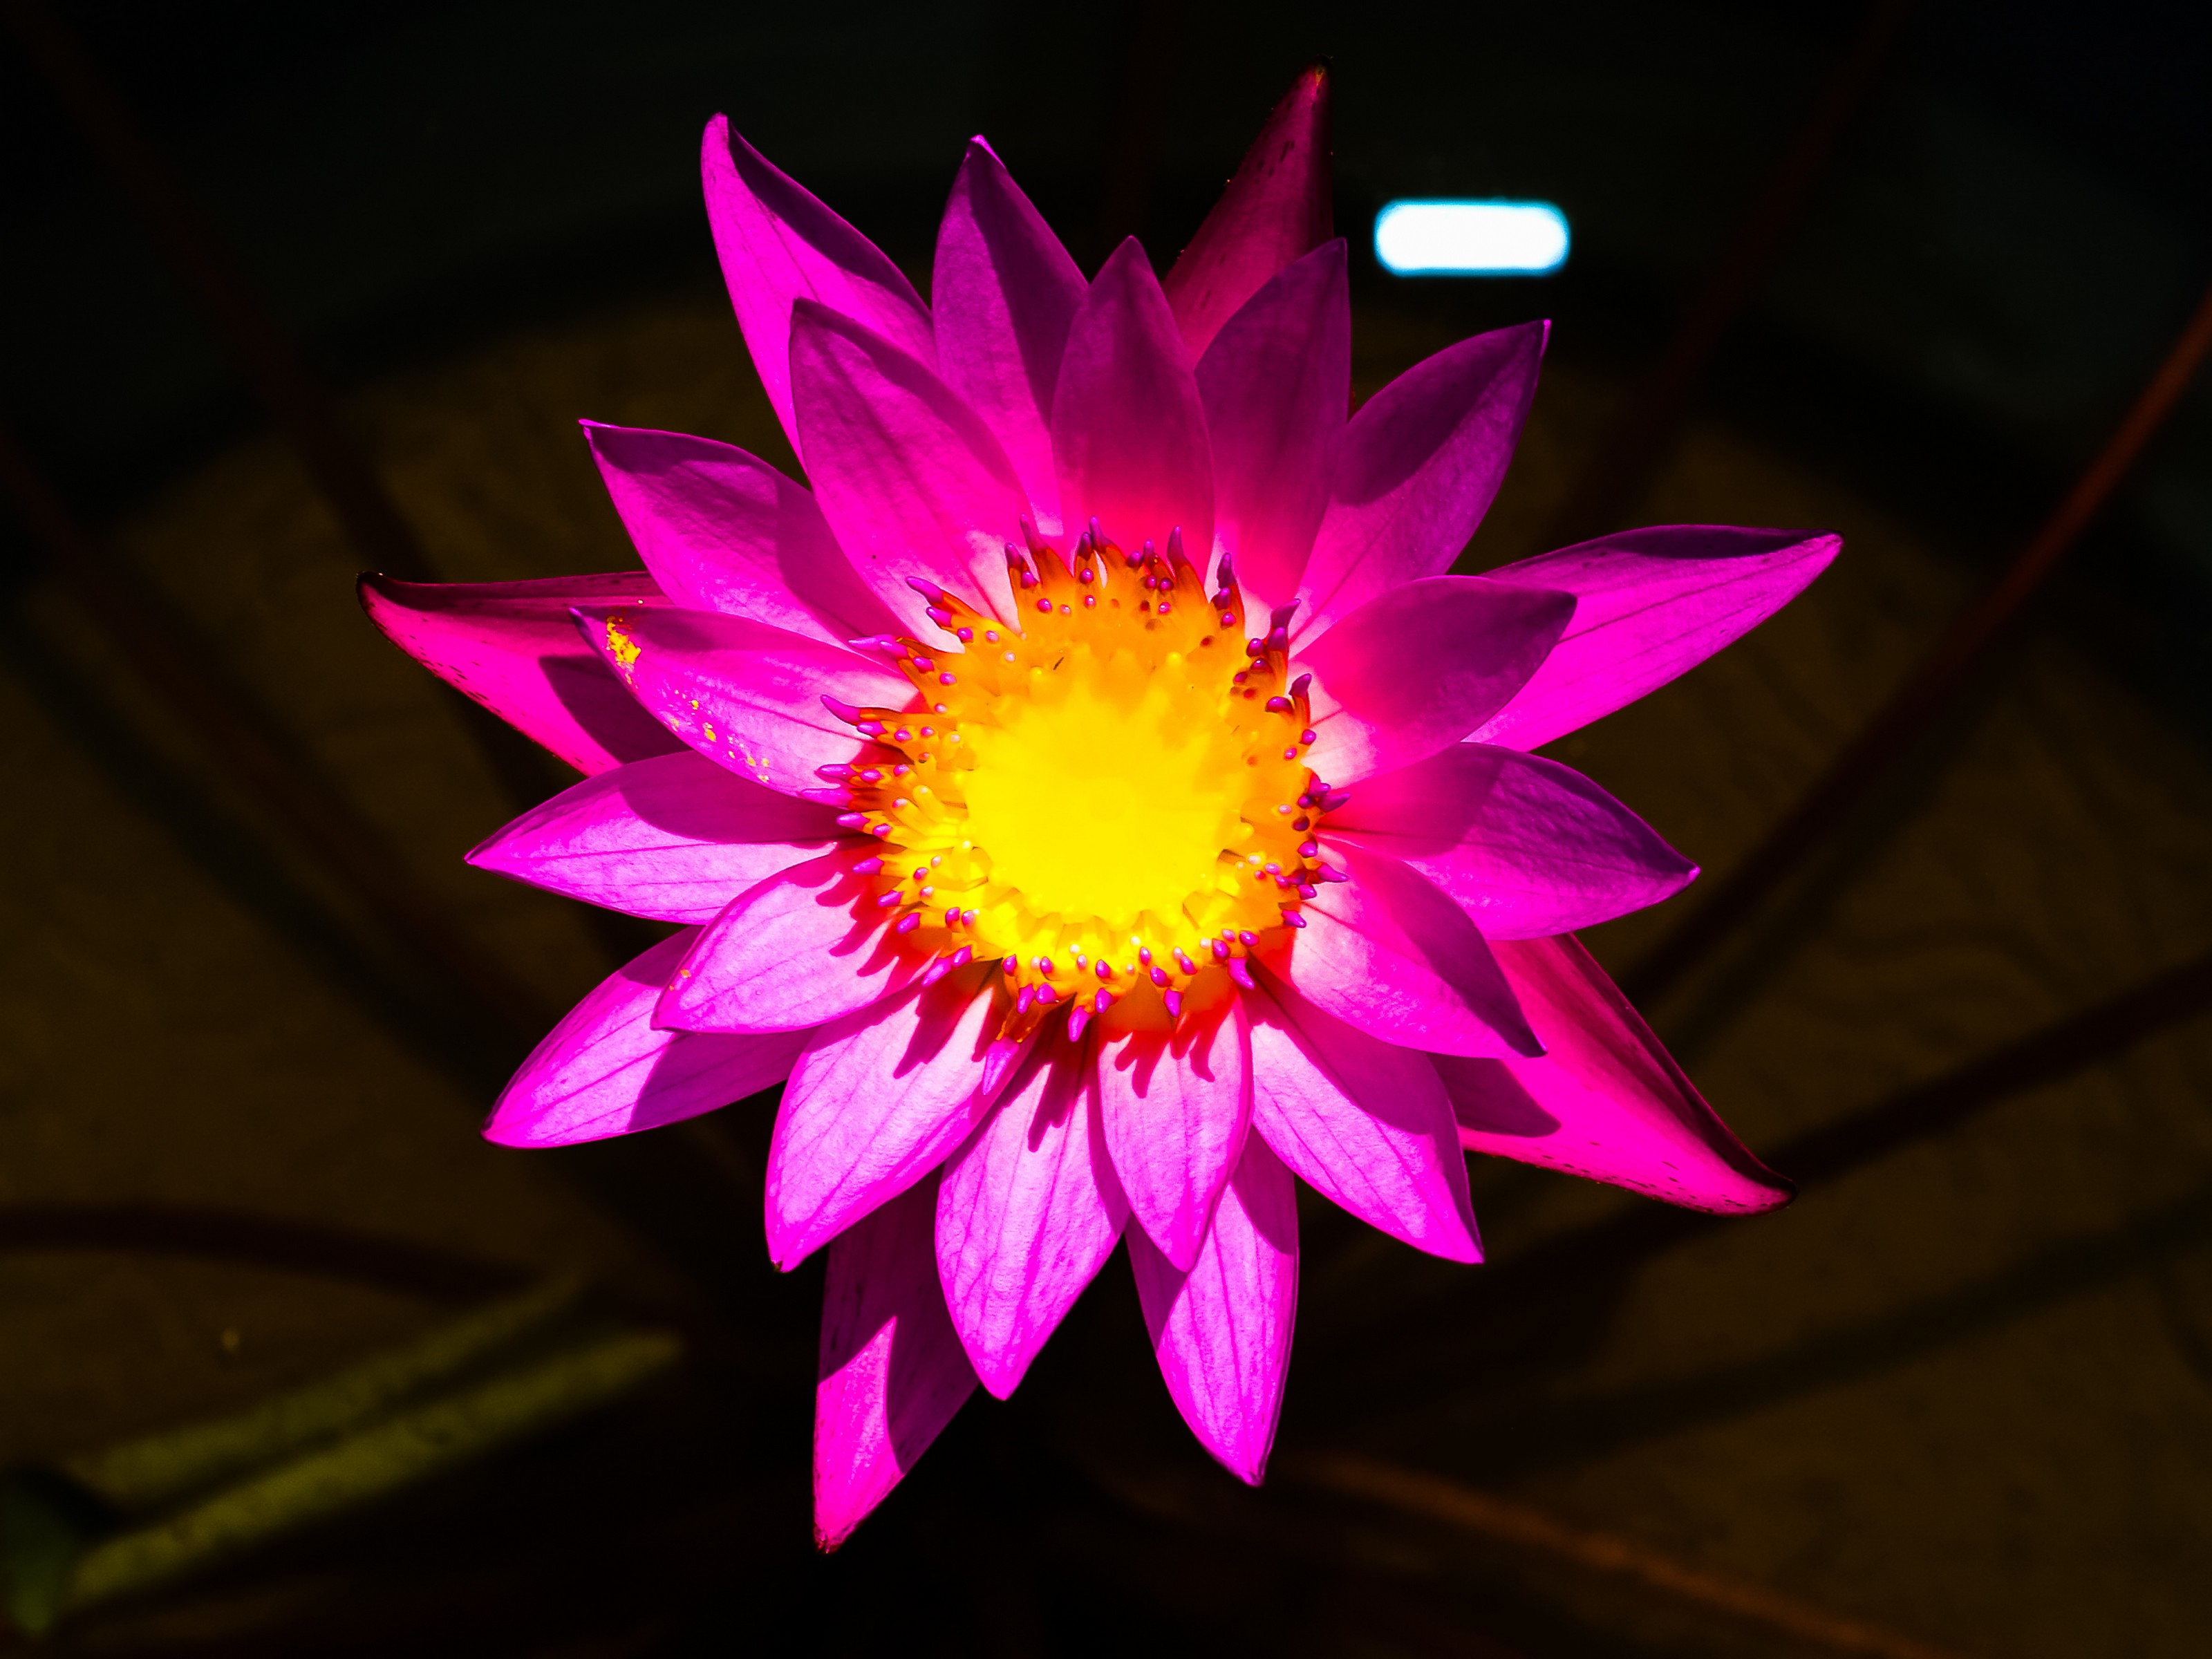
blossom, blue, botanical, bright, brightly, claude, color, colored, copy, drops, flora, flower, formal, garden, green, horizontal, lake, lily, lit, magenta, medicine, monet, multi, nature, ornamental, outdoors, petal, pink, plant, pond, red, reflection, saturated, scene, single, space, surface, tranquil, vibrant, water, white, yellow, close up, aquatic plant, macro photography, flowering plant, sacred lotus, wildflower, proteales, lotus, daisy family, computer wallpaper, lotus family